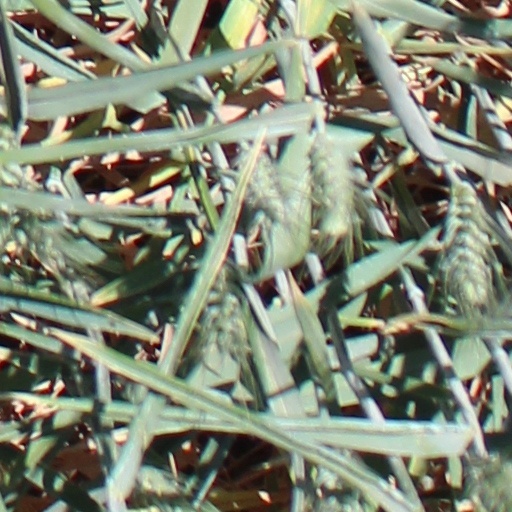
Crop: wheat